First Presbyterian Church (Delhi, New York)

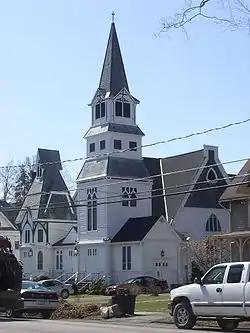
First Presbyterian Church, April 2009

First Presbyterian Church is a historic Presbyterian church located at Delhi in Delaware County, New York. It is a large wood-frame building on a cut stone foundation designed by Isaac G. Perry and built in 1880–1882.